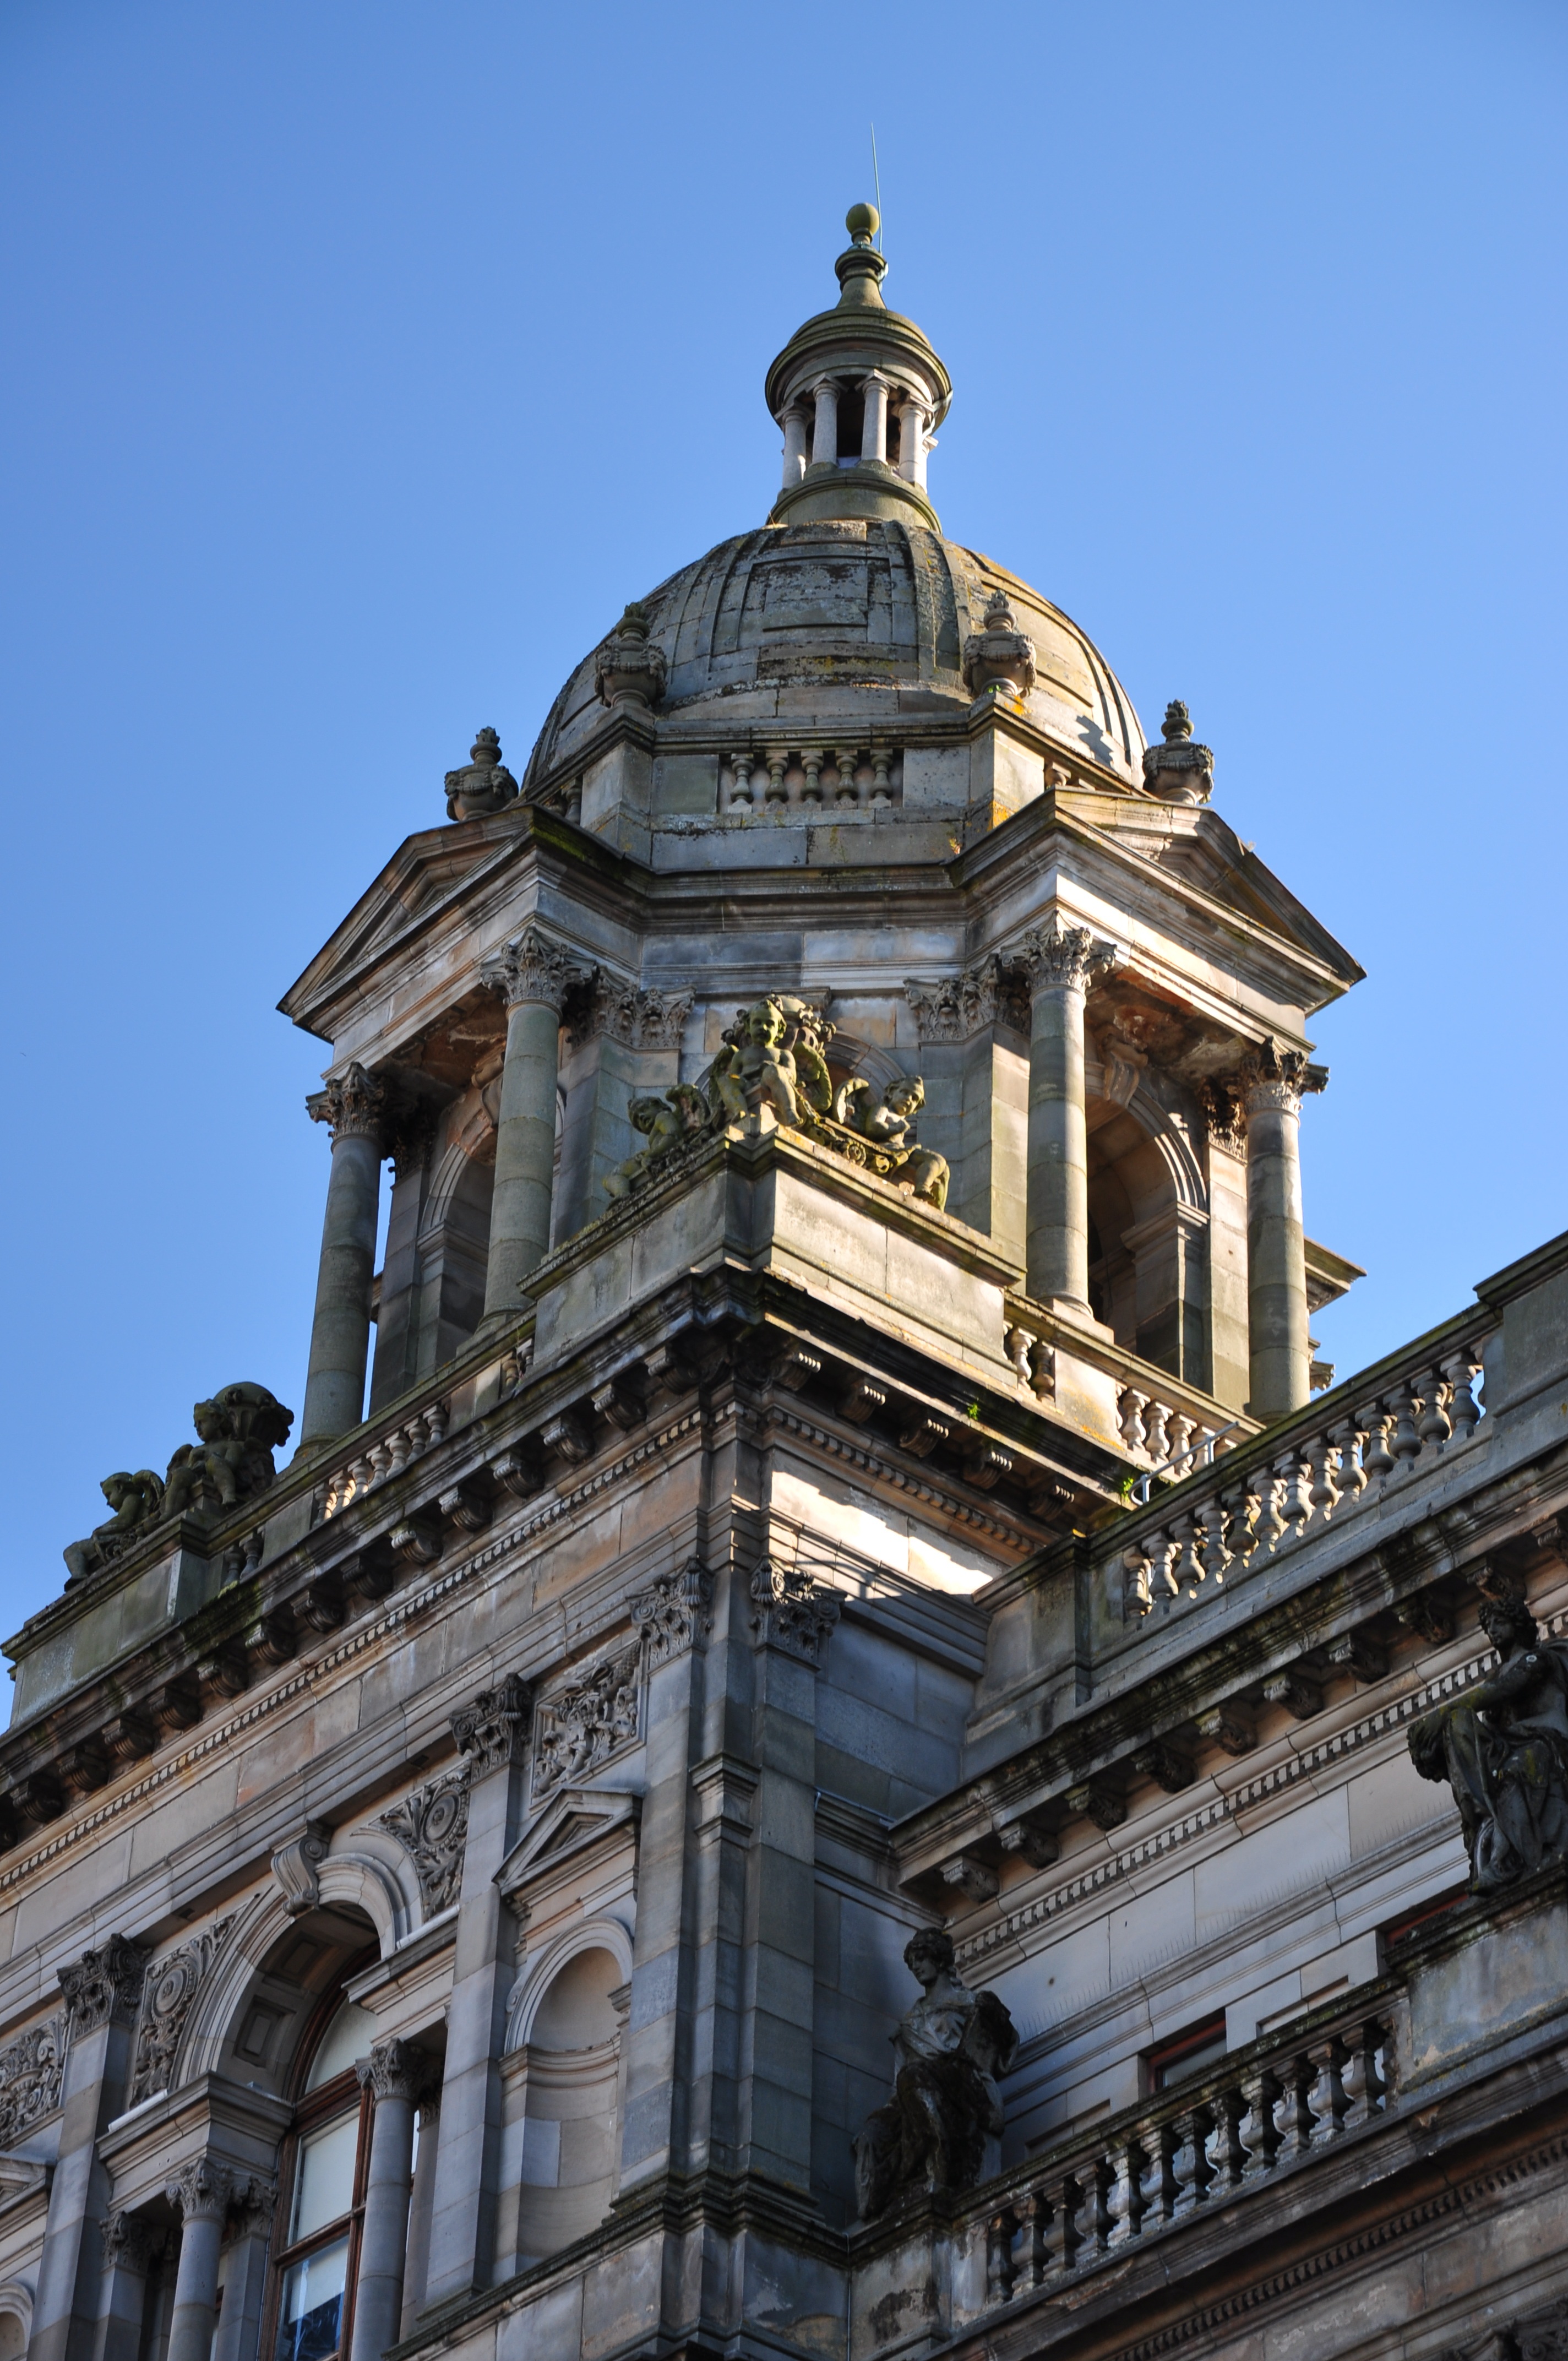
architecture, building, palace, monument, landmark, facade, place of worship, scotland, glasgow, basilica, the dome, ancient history, ancient roman architecture